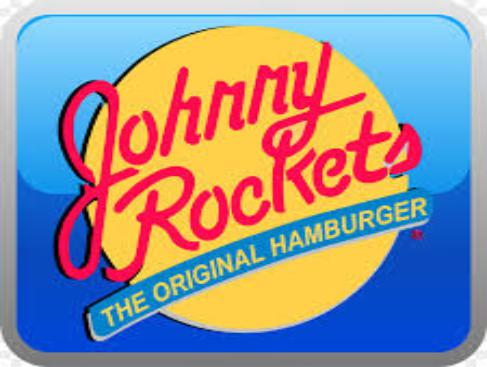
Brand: Johnny Rockets
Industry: Food